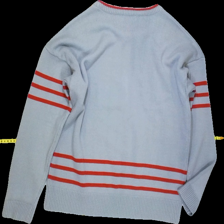
View: back
Type: Sweater
Category: Ladies
Brand: Not Applicable
Colors: Grey, Red
Material: 100% Acry
Pattern: Striped
Cut: C-collar
Size: S
Season: All
Trend: No trend
Stains: No
Price range: 50-100
Recommended usage: Reuse